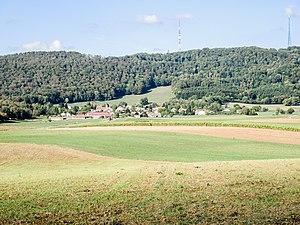
Vellerot-lès-Belvoir, vu de la route de Rahon. Doubs
Vellerot-lès-Belvoir est une commune française située dans le département du Doubs en région Bourgogne-Franche-Comté.